Ed Fast

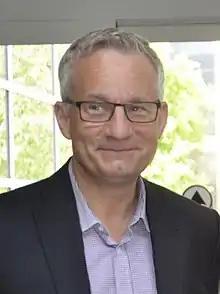

Edward D. Fast (born June 18, 1955) is a Canadian politician who served as the member of Parliament (MP) for Abbotsford from 2006 to 2025. A member of the Conservative Party, he was Minister for International Trade and Minister for the Asia–Pacific Gateway from 2011 to 2015 under Prime Minister Stephen Harper.